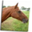
Label: horse